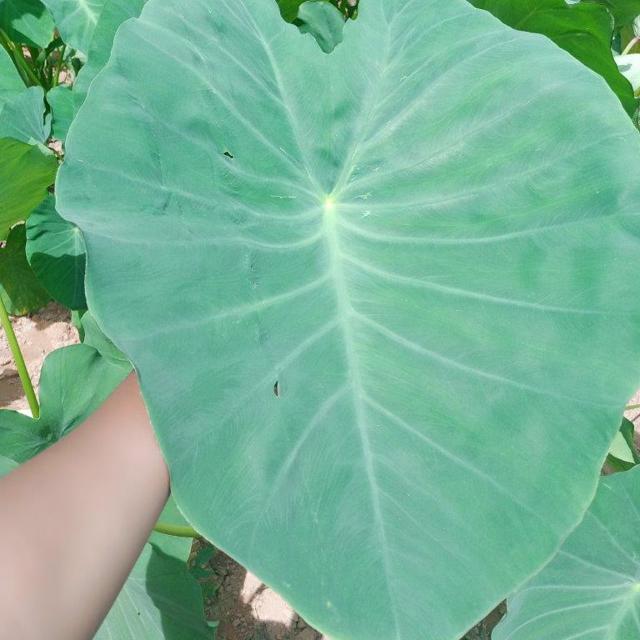
Label: Healthy